The Descent of Man, and Selection in Relation to Sex

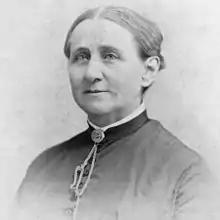
Antoinette Blackwell, one of the first women to write a critique of Darwin

Darwin's theories of evolution by natural selection were used to try to show women's place in society was the result of nature. One of the first women to critique Darwin, Antoinette Brown Blackwell published "The Sexes Throughout Nature" in 1875. She was aware she would be considered presumptuous for criticising evolutionary theory but wrote that "disadvantages under which we [women] are placed...will never be lessened by waiting". Blackwell's book answered Darwin and Herbert Spencer, who she thought were the two most influential living men. She wrote of "defrauded womanhood" and her fears that "the human race, forever retarding its own advancement...could not recognize and promote a genuine, broad, and healthful equilibrium of the sexes".